In This Our Life

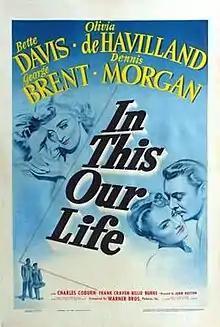
Theatrical release poster

In This Our Life is a 1942 American drama film starring Bette Davis and Olivia de Havilland as sisters and rivals in romance and life (the third of six films in which de Havilland and Davis starred together). The film was directed mostly by John Huston, in his second film, but when Huston was called to a war assignment, an uncredited Raoul Walsh completed the film. The screenplay was written by Howard Koch based on the 1941 Pulitzer Prize-winning novel of the same title by Ellen Glasgow.